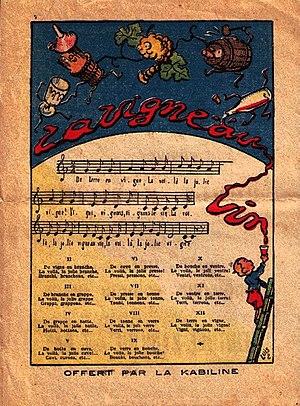
La vigne au vin
La Vigne au vin est une ronde et une chanson de vendanges française, dont le schéma initial remonte au moins au XVIᵉ siècle.